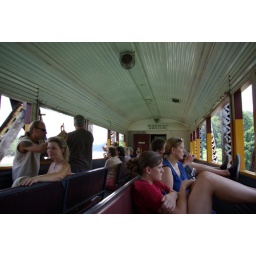
You can see the rusty supports of the bridge flashing by through the windows.